Principality of Elba

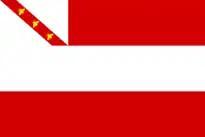

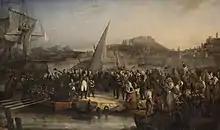
Napoleon leaving Elba on 26 February 1815

As allowed by the Treaty of Fontainebleau, Napoleon brought 870 men to the island with him from France. The army was made up of 566 from the elite "Garde Impériale" (both infantry and cavalry) and the remaining 300 were from a small battalion of grenadiers. The army was under the supervision of General Antoine Drouot and commanded by General Pierre Cambronne and the staff headquarters. The navy consisted of 66 men and one ship: the double-masted, 18-gunned brig, . A small flotilla of two other sloops also accompanied "Inconstant". The fleet was first commanded by Lieutenant François-Louis Taillade; however, after nearly losing "Inconstant" in a storm, Taillade was replaced by Lieutenant Jean François Chautard, who later ferried Napoleon back from Elba in 1815. Paoli Filidoro was appointed Captain of the "Gendarmerie" and operated under Giuseppe Balbiani as Intendant General. The combined armed forces by 1815 on Elba numbered about 1,000 men, costing over half of the island's treasury to pay, equip, and feed.